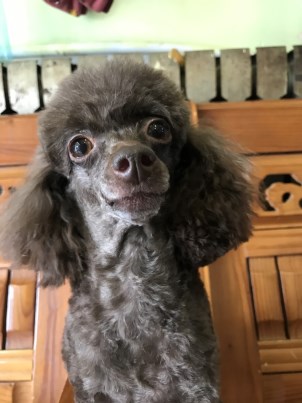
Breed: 7449-n000128-teddy